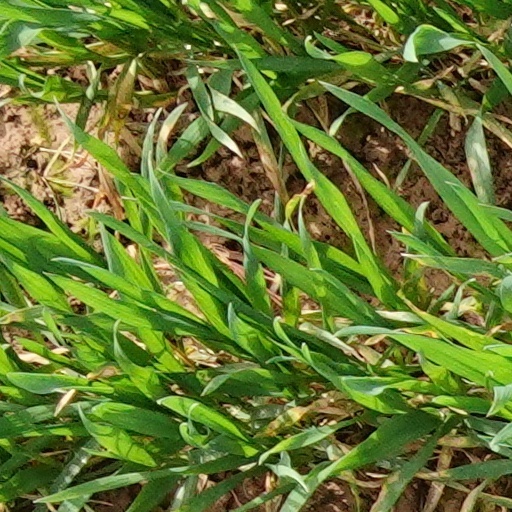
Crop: wheat